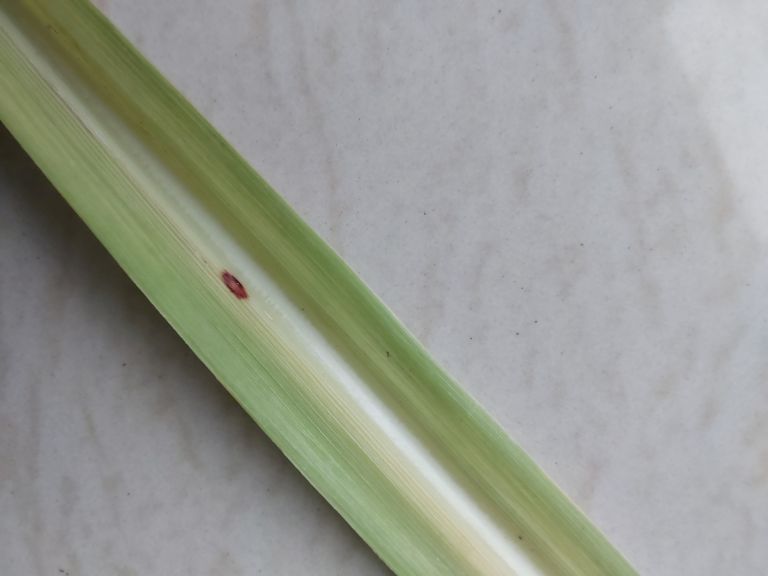
Label: Brown Spot